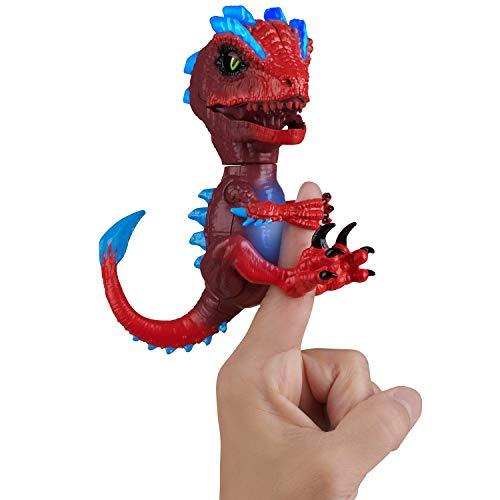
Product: WowWee Untamed Radioactive Raptor - Gamma (Red) - Interactive Toy
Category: Toys & Games | Kids' Electronics | Electronic Pets
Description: These Radioactive Dino’s have horns that glow and their inside's light up.
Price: $10.03
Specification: ProductDimensions:4.3x2.4x5.1inches|ItemWeight:7.4ounces|ShippingWeight:7.4ounces(Viewshippingratesandpolicies)|ASIN:B07NDZR67T|Itemmodelnumber:3977|Manufacturerrecommendedage:5-15years|Batteries:4LR44batteriesrequired.(included)